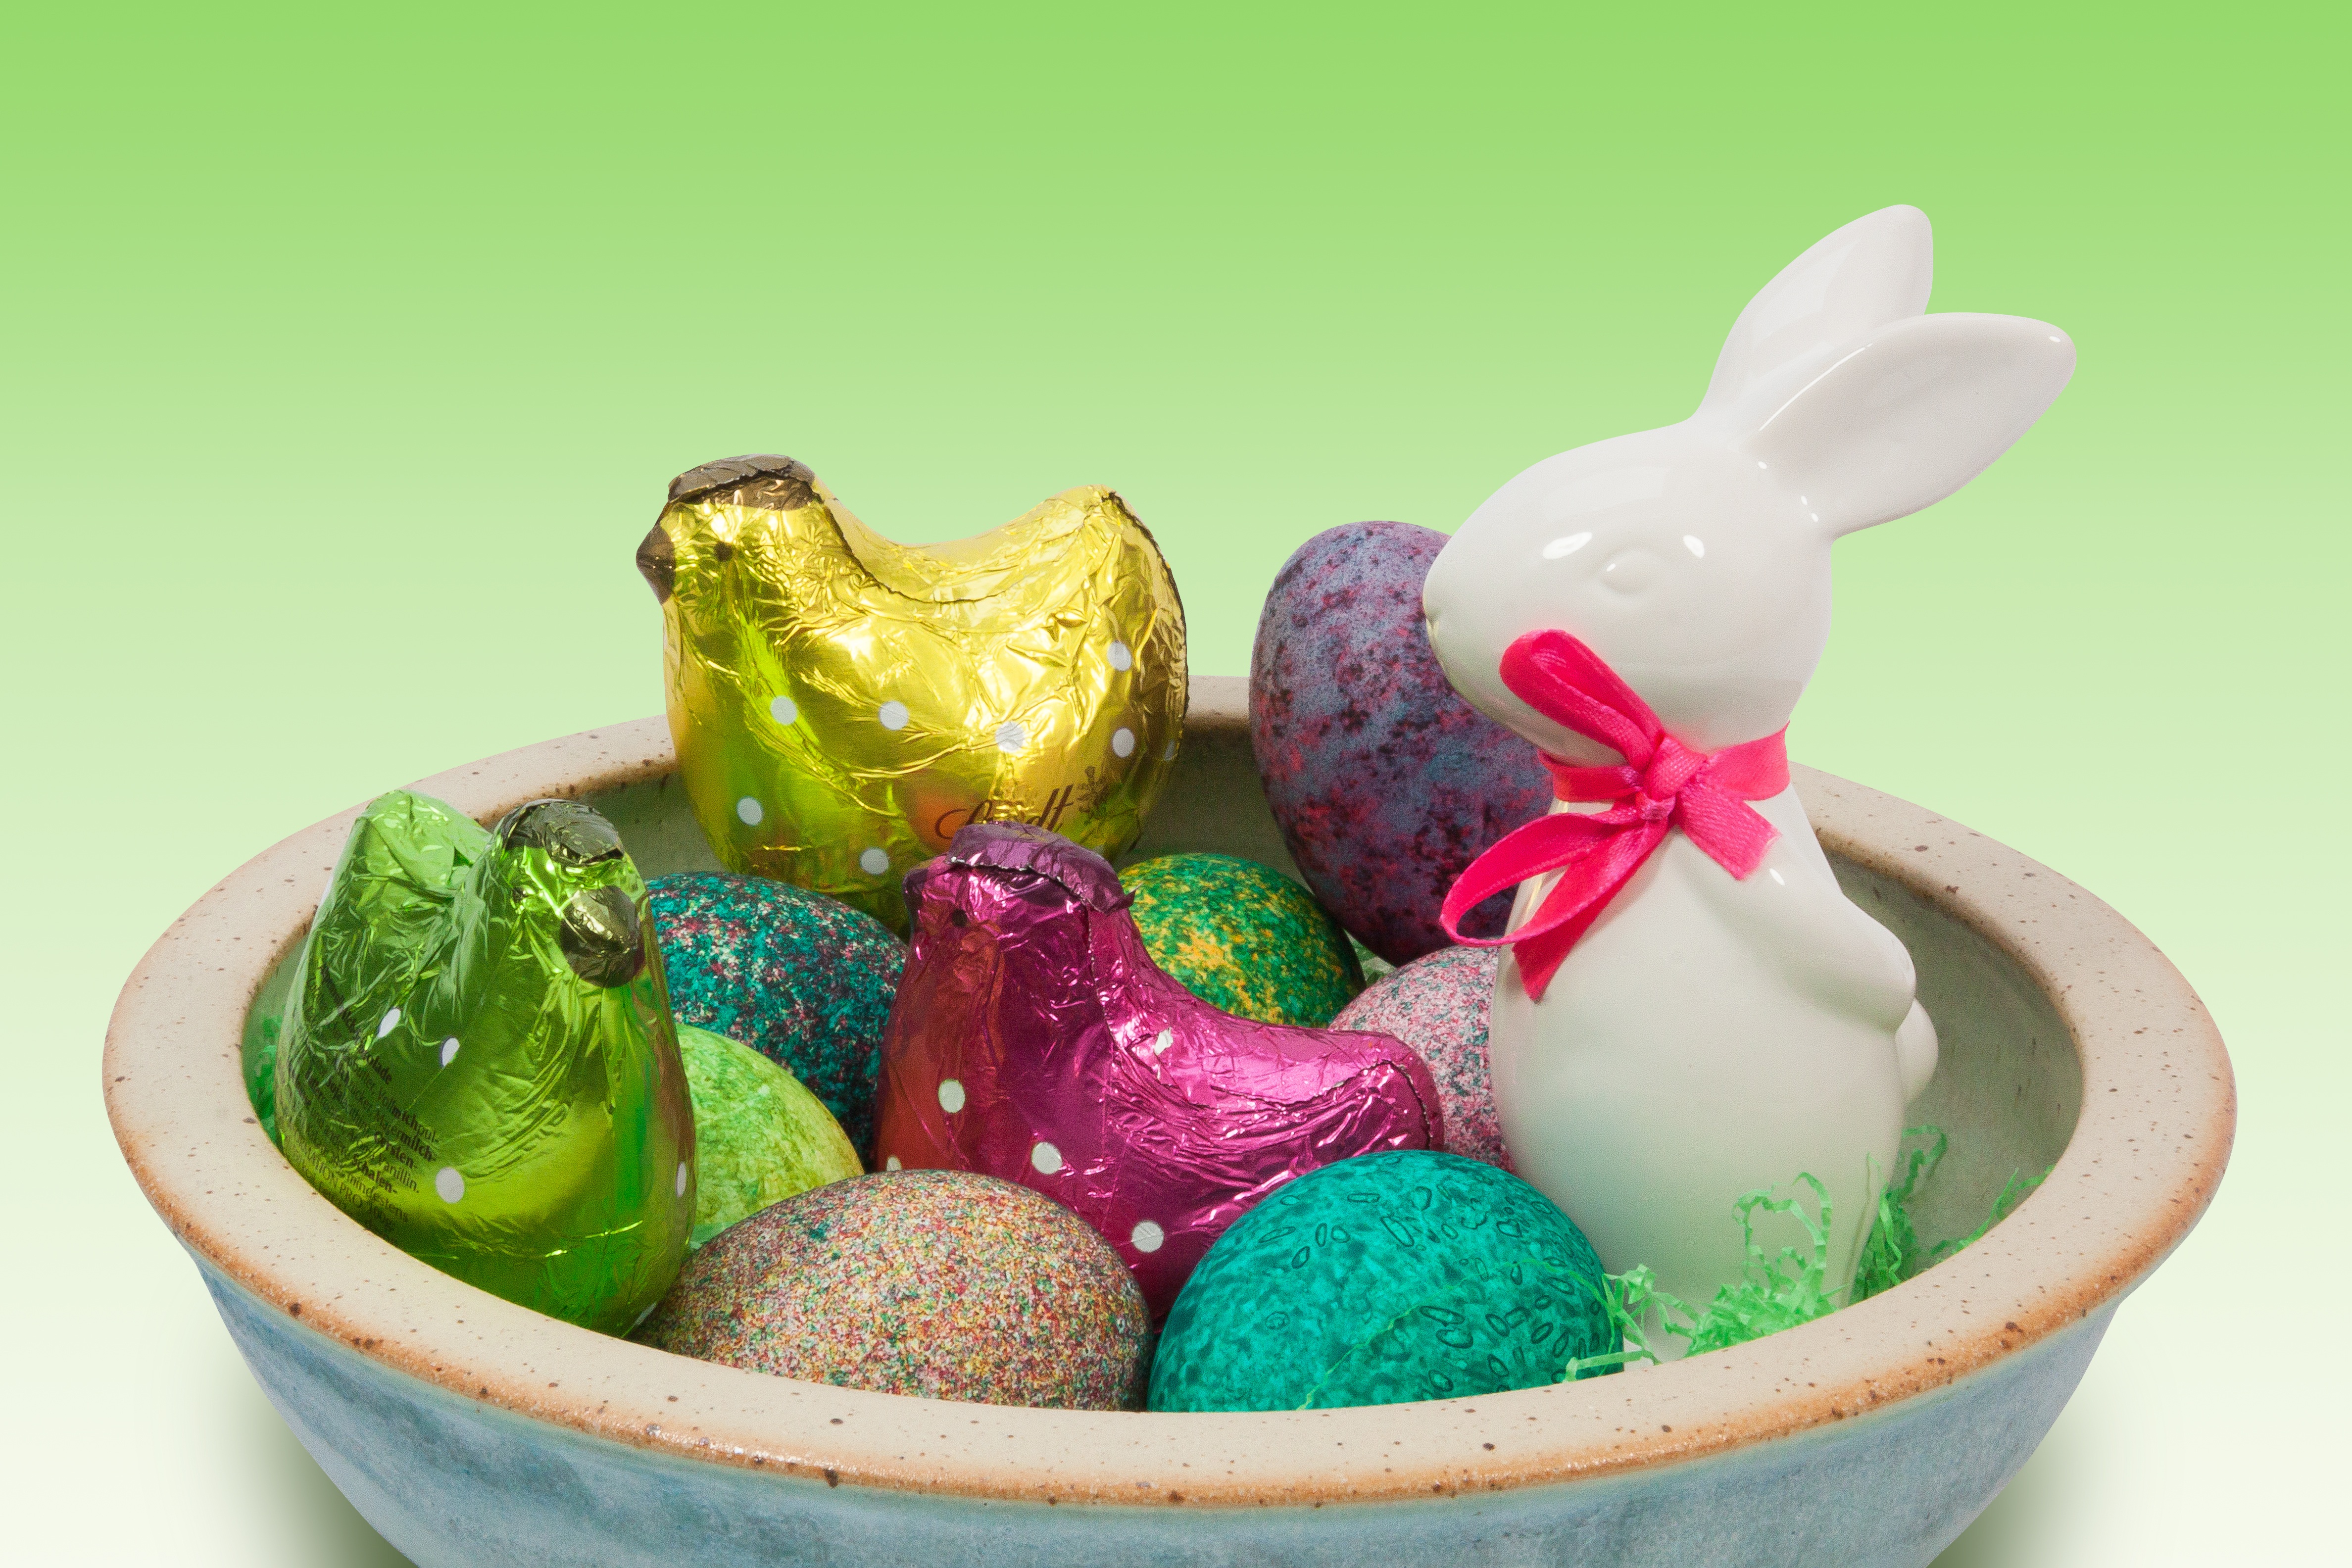
decoration, food, spring, green, colorful, pink, chocolate, dessert, egg, hen, turquoise, gold, violet, easter, custom, porcelain, slide, colored, loop, easter bunny, easter egg, easter decorations, easter nest, painted egg, hartgekocht, meister lampe